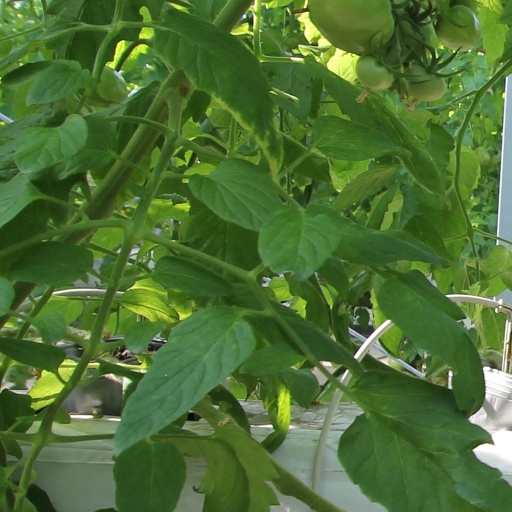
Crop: tomato